Henry I of England

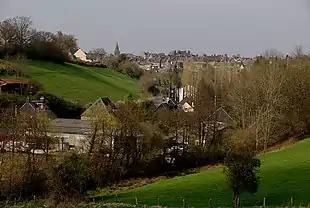
The village of Tinchebray in Normandy in 2008; the site of the Battle of Tinchebray in 1106

On 11 November 1100 Henry married Matilda, the daughter of Malcolm III of Scotland, in Westminster Abbey. Henry was now around 31 years old, but late marriages for noblemen were not unusual in the 11th century. The pair had probably first met earlier the previous decade, possibly being introduced through Bishop Osmund of Salisbury. Historian Warren Hollister argues that Henry and Matilda were emotionally close, but their union was also certainly politically motivated. Matilda had originally been named Edith, an Anglo-Saxon name, and was a member of the West Saxon royal family, being the niece of Edgar the Ætheling, the great-granddaughter of Edmund Ironside and a descendant of Alfred the Great. For Henry, marrying Matilda gave his reign increased legitimacy, and for Matilda, an ambitious woman, it was an opportunity for high status and power in England.